Ajay Piramal

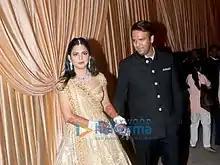
Ajay and Swati Piramal had gifted Gulita to the newlyweds, Isha Ambani Piramal and Anand Piramal.

Anand Piramal's parents Ajay and Swati Piramal gave them their home Gulita as a wedding gift. It occupies 50,000 square feet of floor space in Worli, Mumbai, with three basements, multiple dining rooms, an outdoor swimming pool, a garden, a hall and a diamond-themed bungalow with a diamond room and a temple room. Estimated to be worth $100 million in 2022, Gulita was bought through an auction by Piramal from Hindustan Unilever for $61.2 million in 2012. Ajay Piramal and his family started the remodeling work for the house in 2015. Following the completion of the renovation work, the Brihanmumbai Municipal Corporation (BMC) gave an occupancy certificate to the property in September 2018. The interior is designed like Antilia, the residence of Isha Ambani before marriage.